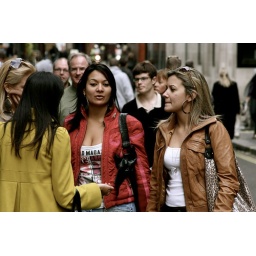
Suddenly, The girl in red has an idea :-))